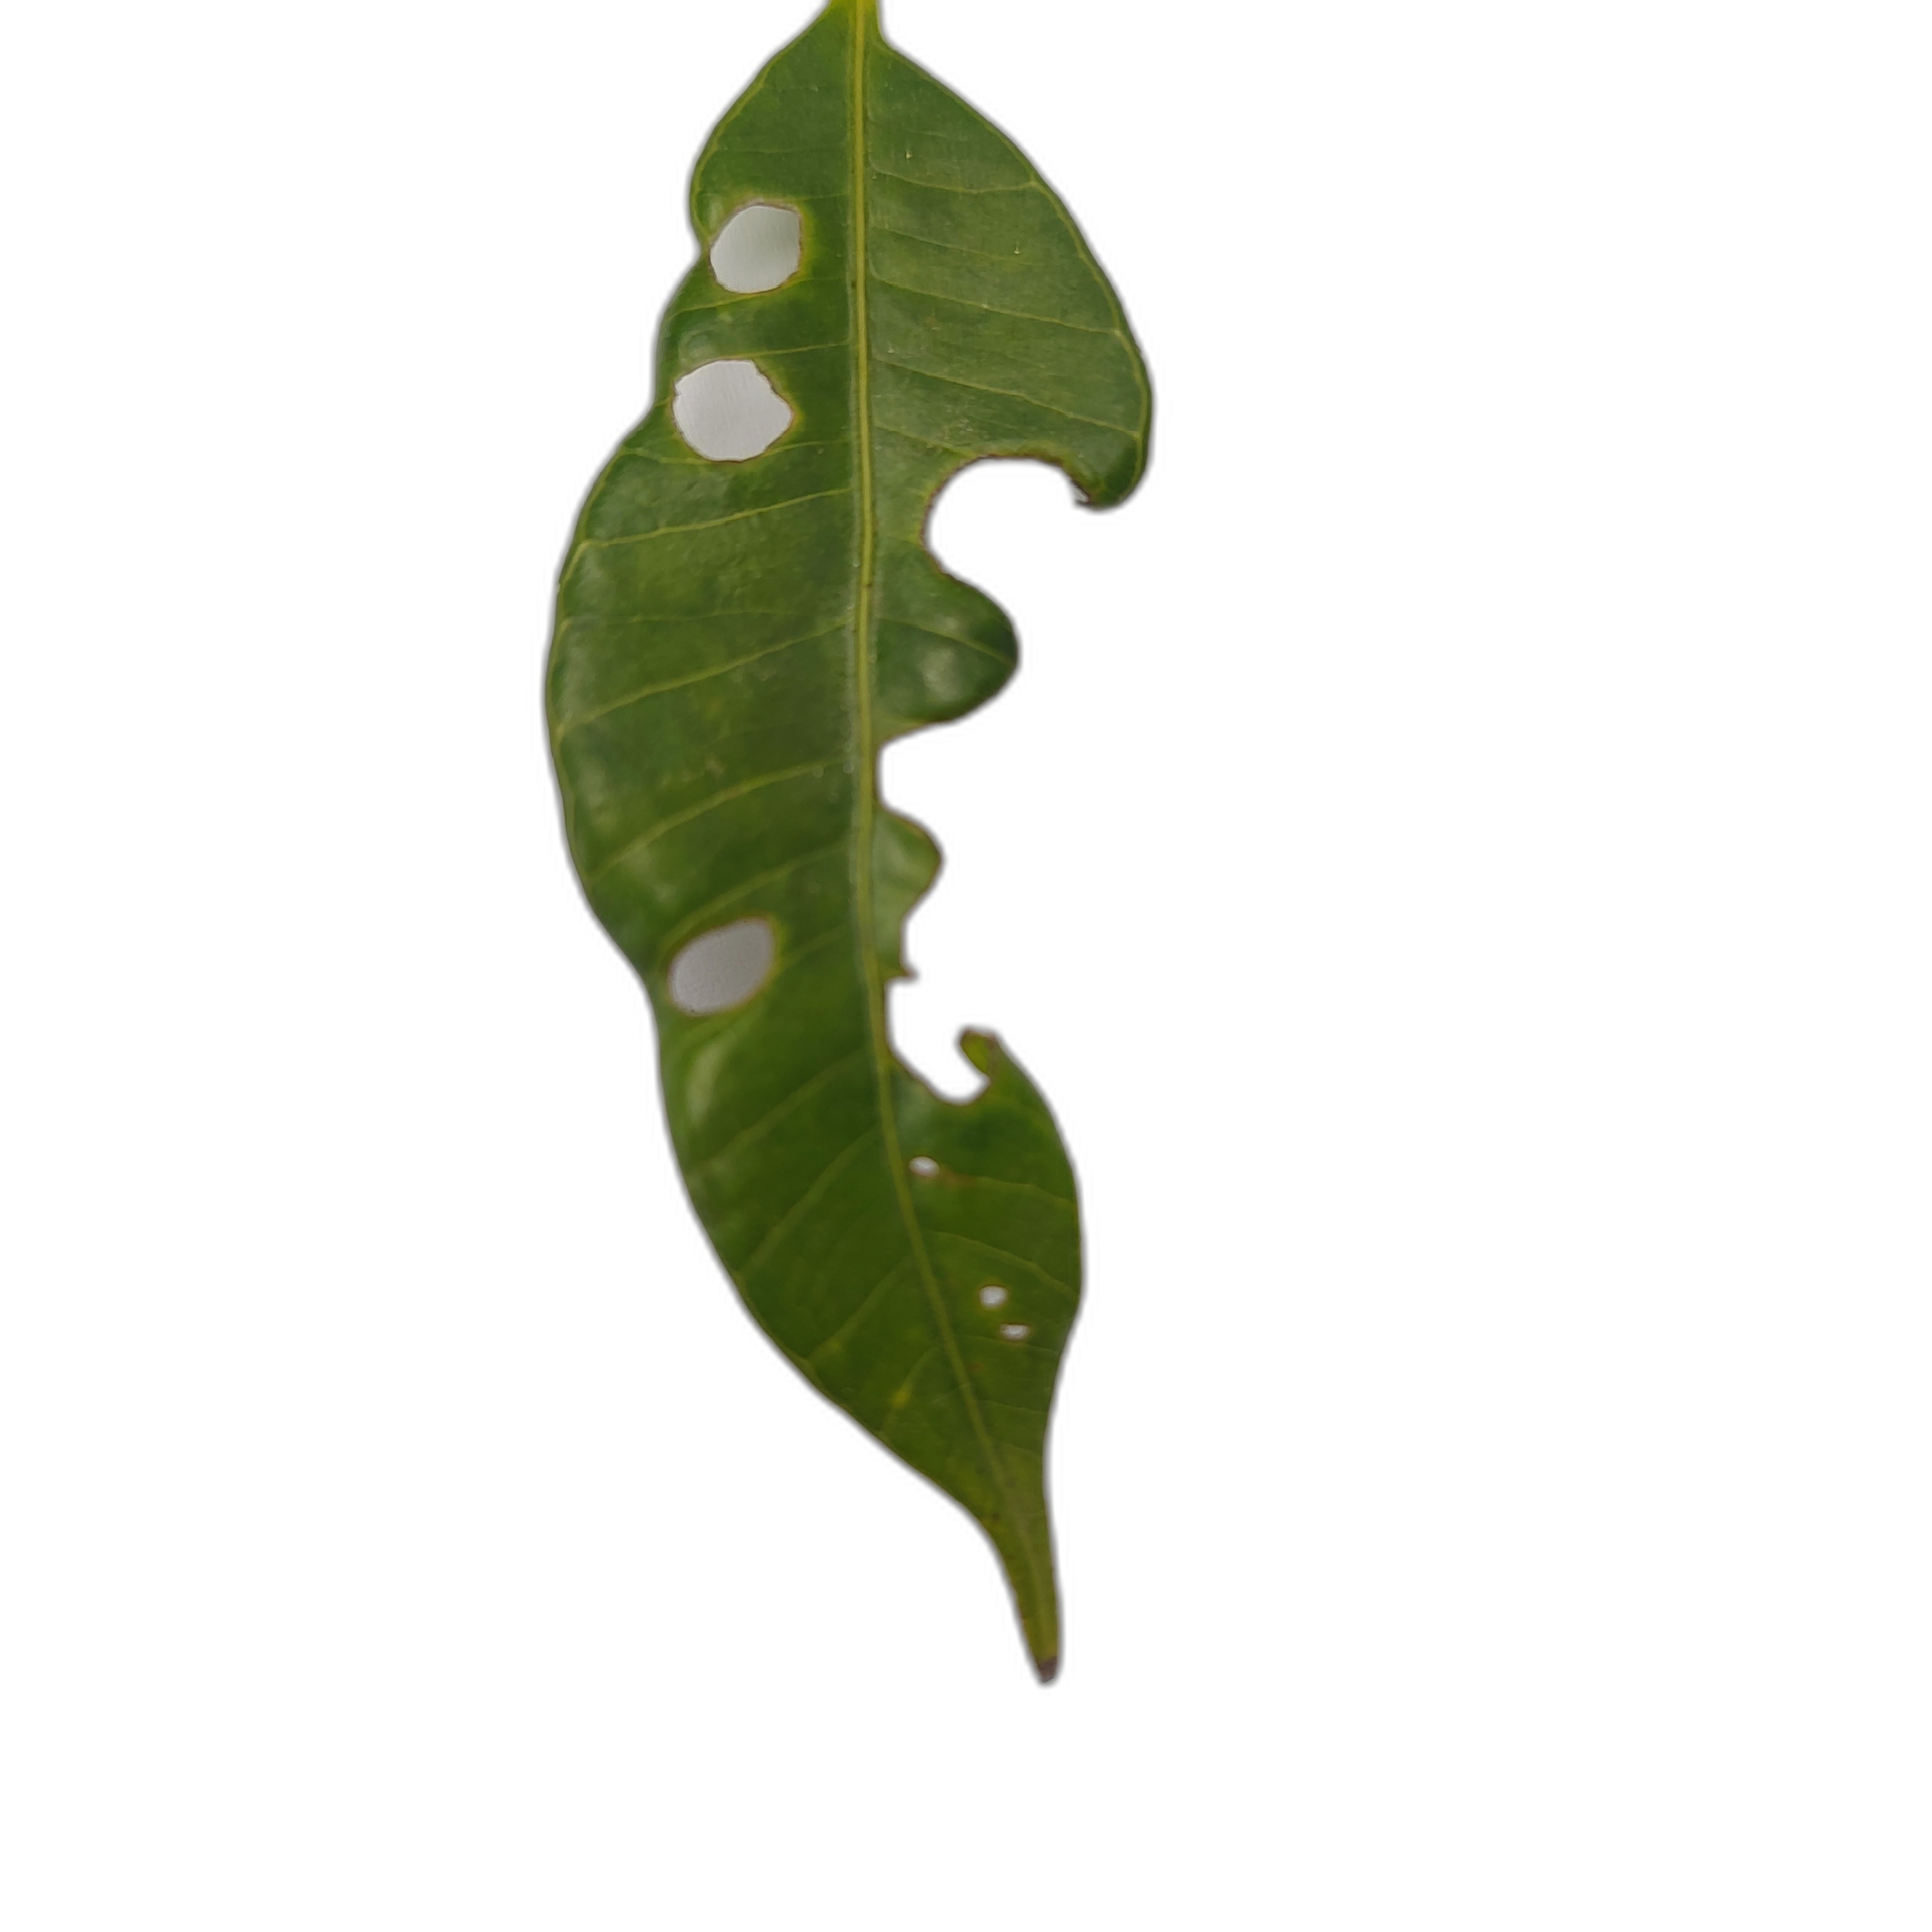
Label: not_healthy